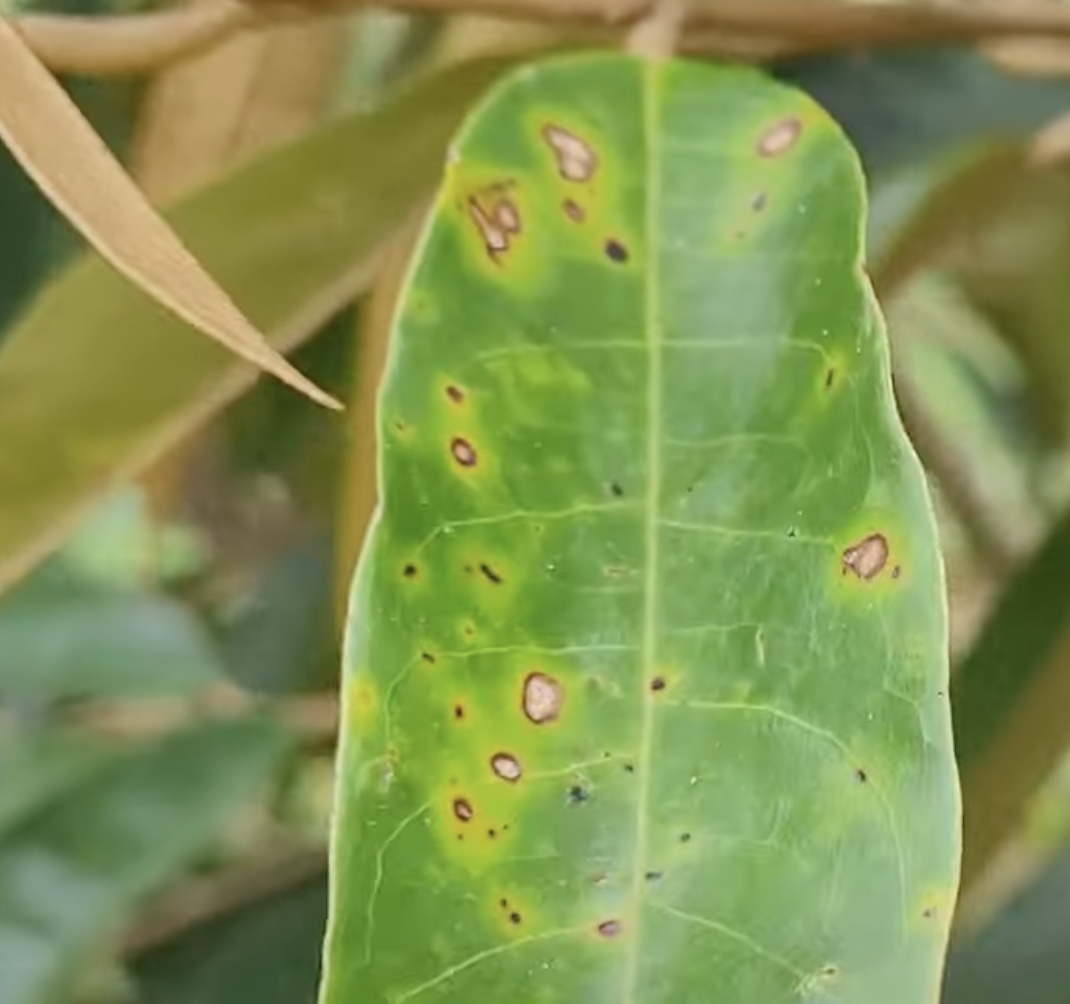
Label: canker_disease